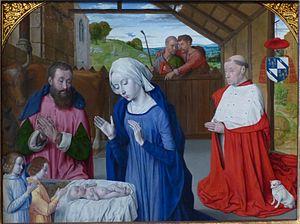
Le musée Rolin est un musée français de la ville d'Autun en Bourgogne du sud, crée en 1878 à l'initiative de la Société Eduenne des Lettres, sciences et arts. Il est situé à l'emplacement de l'ancien hôtel du chancelier Nicolas Rolin et de la maison Lacomme. Ses collections s'étendent de l'archéologie gallo-romaine à la peinture du XXᵉ siècle et sont réparties dans une vingtaine de salles. Il est classé musée de France et demeure le siège social de la Société Eduenne.
La Nativité avec le portrait du cardinal Jean Rolin, est une peinture à l'huile sur bois attribuée au dit Maître de Moulins datant de 1480 et conservée au musée Rolin de la ville d'Autun.
Alessio Piemontese est l'auteur d'un livre de recettes « secrètes », publié à Venise en 1555, qui connut un immense succès dans toute l'Europe. On sait maintenant que De' Secreti del R.D. Alessio Piemontese est l’œuvre de l'humaniste vénitien Girolamo Ruscelli qu'il écrivit sous le pseudonyme d'Alessio Pietmontese pour éviter les risques de persécutions.
Jean Hey, également connu comme Le Maître de Moulins et Jean Hay, est un peintre, dessinateur de cartons et enlumineur français actif entre 1475 et 1505.